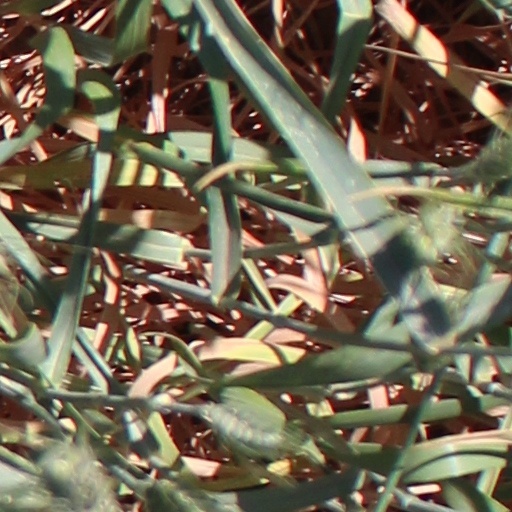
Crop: wheat